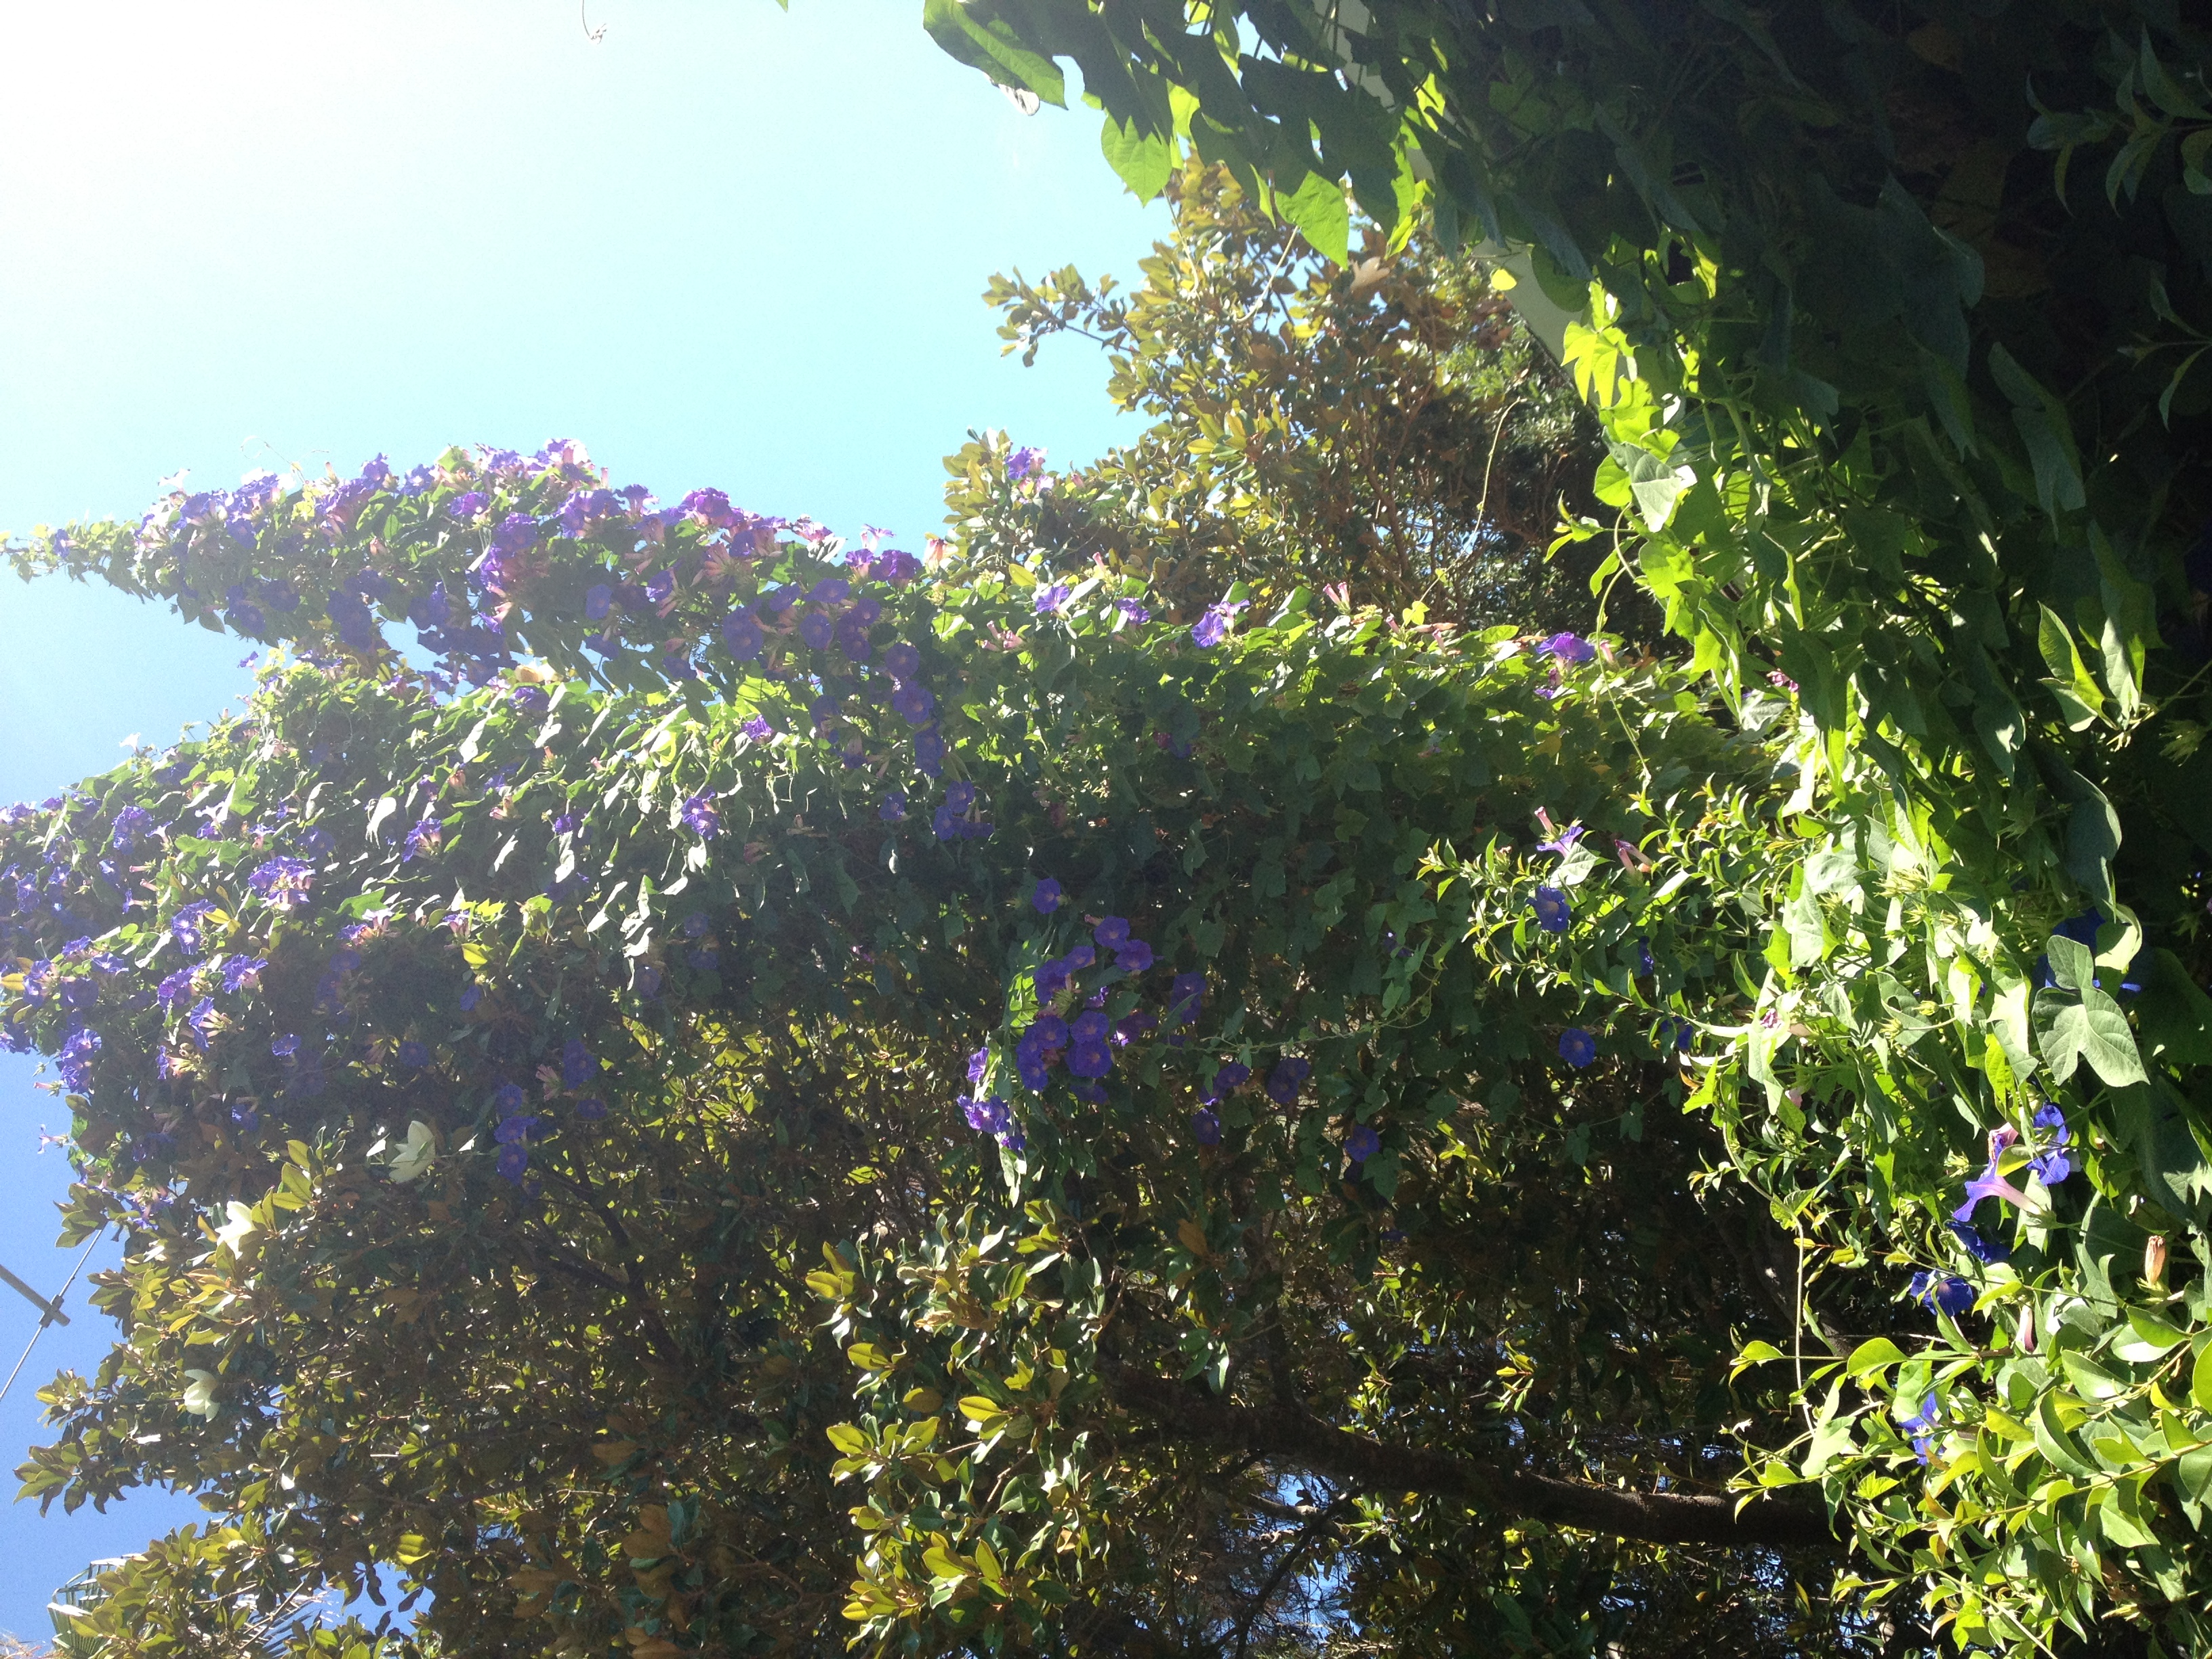
tree, nature, forest, branch, blossom, plant, meadow, sunlight, leaf, flower, green, jungle, autumn, botany, garden, flora, wildflower, vegetation, shrub, rainforest, woodland, habitat